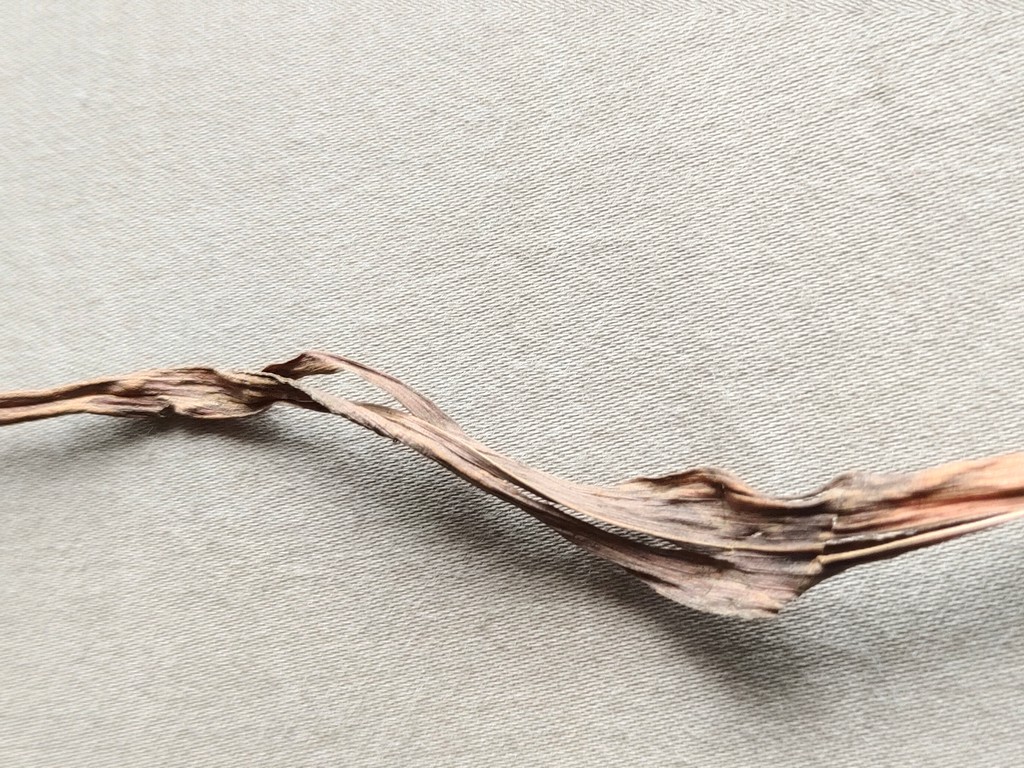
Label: Dried